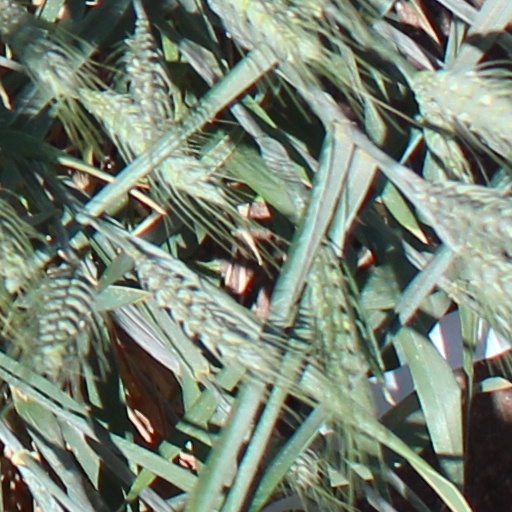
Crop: wheat